Vaganova Academy of Russian Ballet

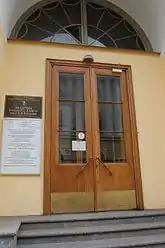
Medium close-up of the main entryway.

Agrippina Vaganova brought developments in modern Russian Ballet. She graduated from the Imperial Ballet School in 1897 and danced with the Imperial Ballet, retiring from the stage early to pursue her teaching career following the Revolution. As the Soviet government had not yet re-established the school, Vaganova began her teaching career at the privately owned School of Russian Ballet, eventually joining the new Leningrad State Choreographic School in 1920. Vaganova is noted for authoring "The Principles of Classical Dance", which outlines the training system she created. There are a number of variations in the name of the school, but the official title in current use in the English-speaking world is Vaganova Ballet Academy.